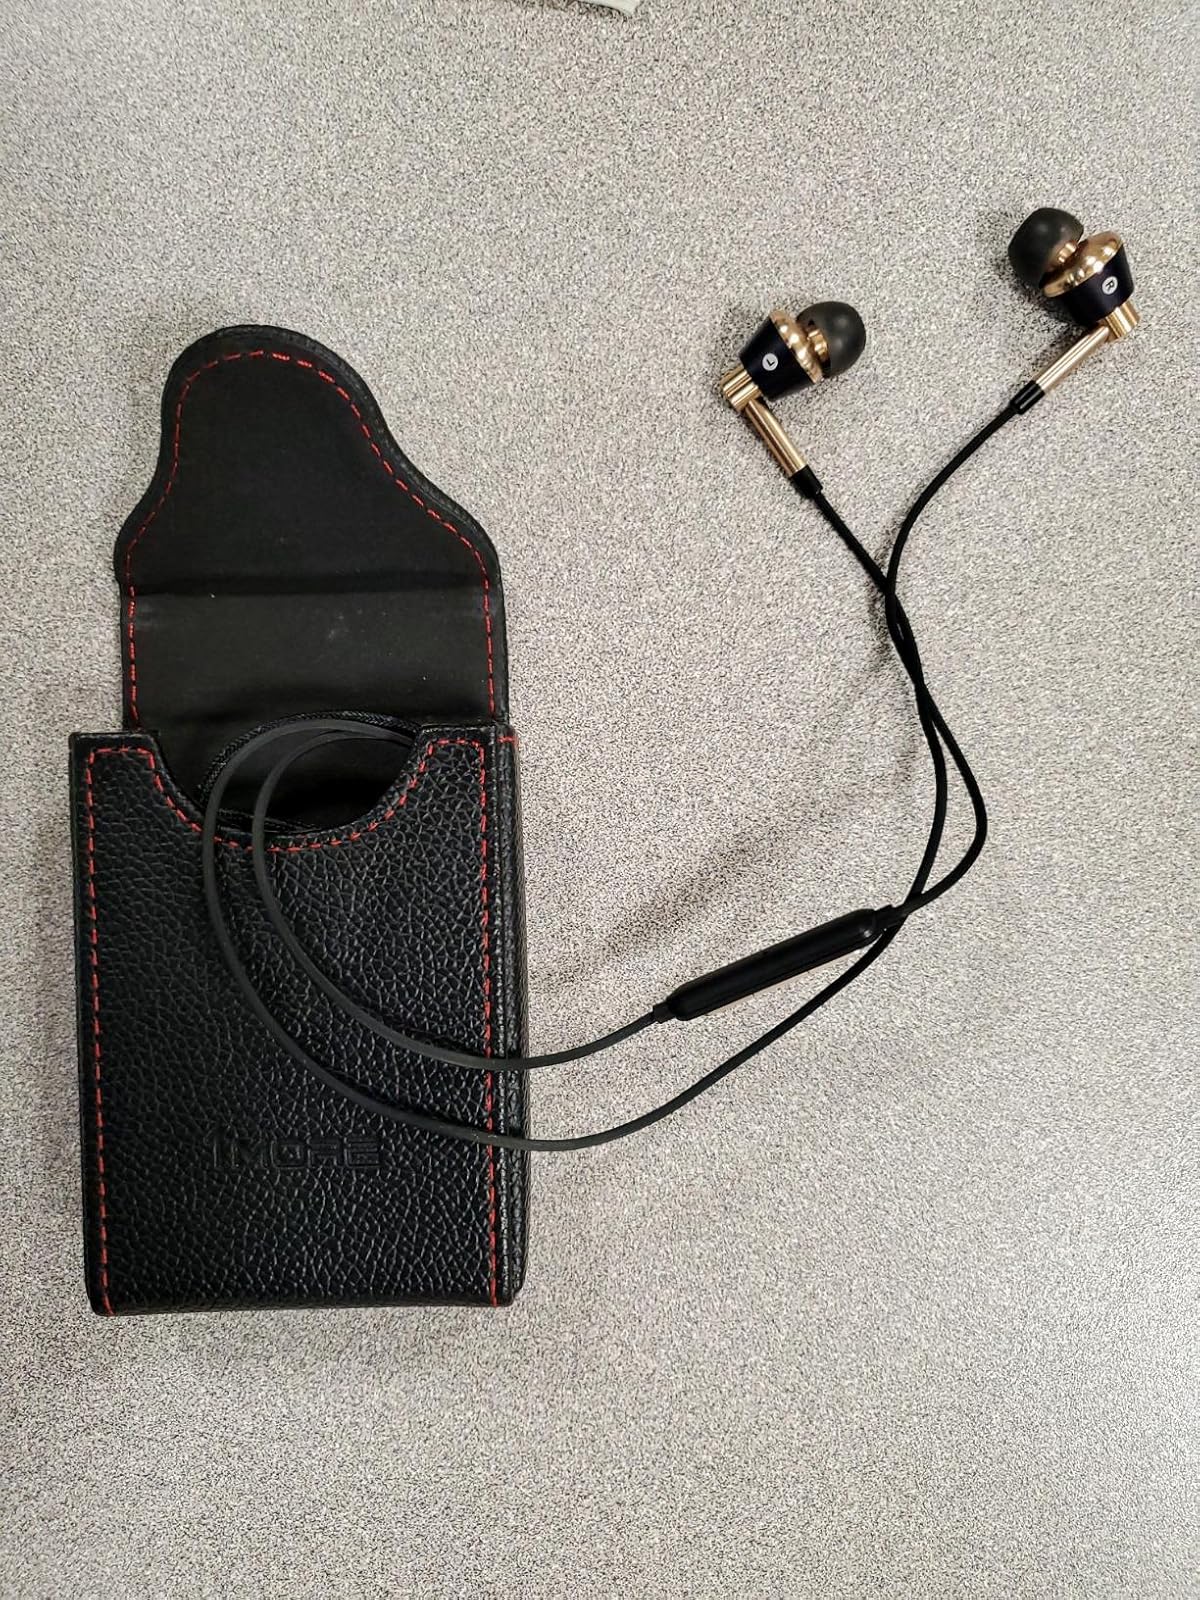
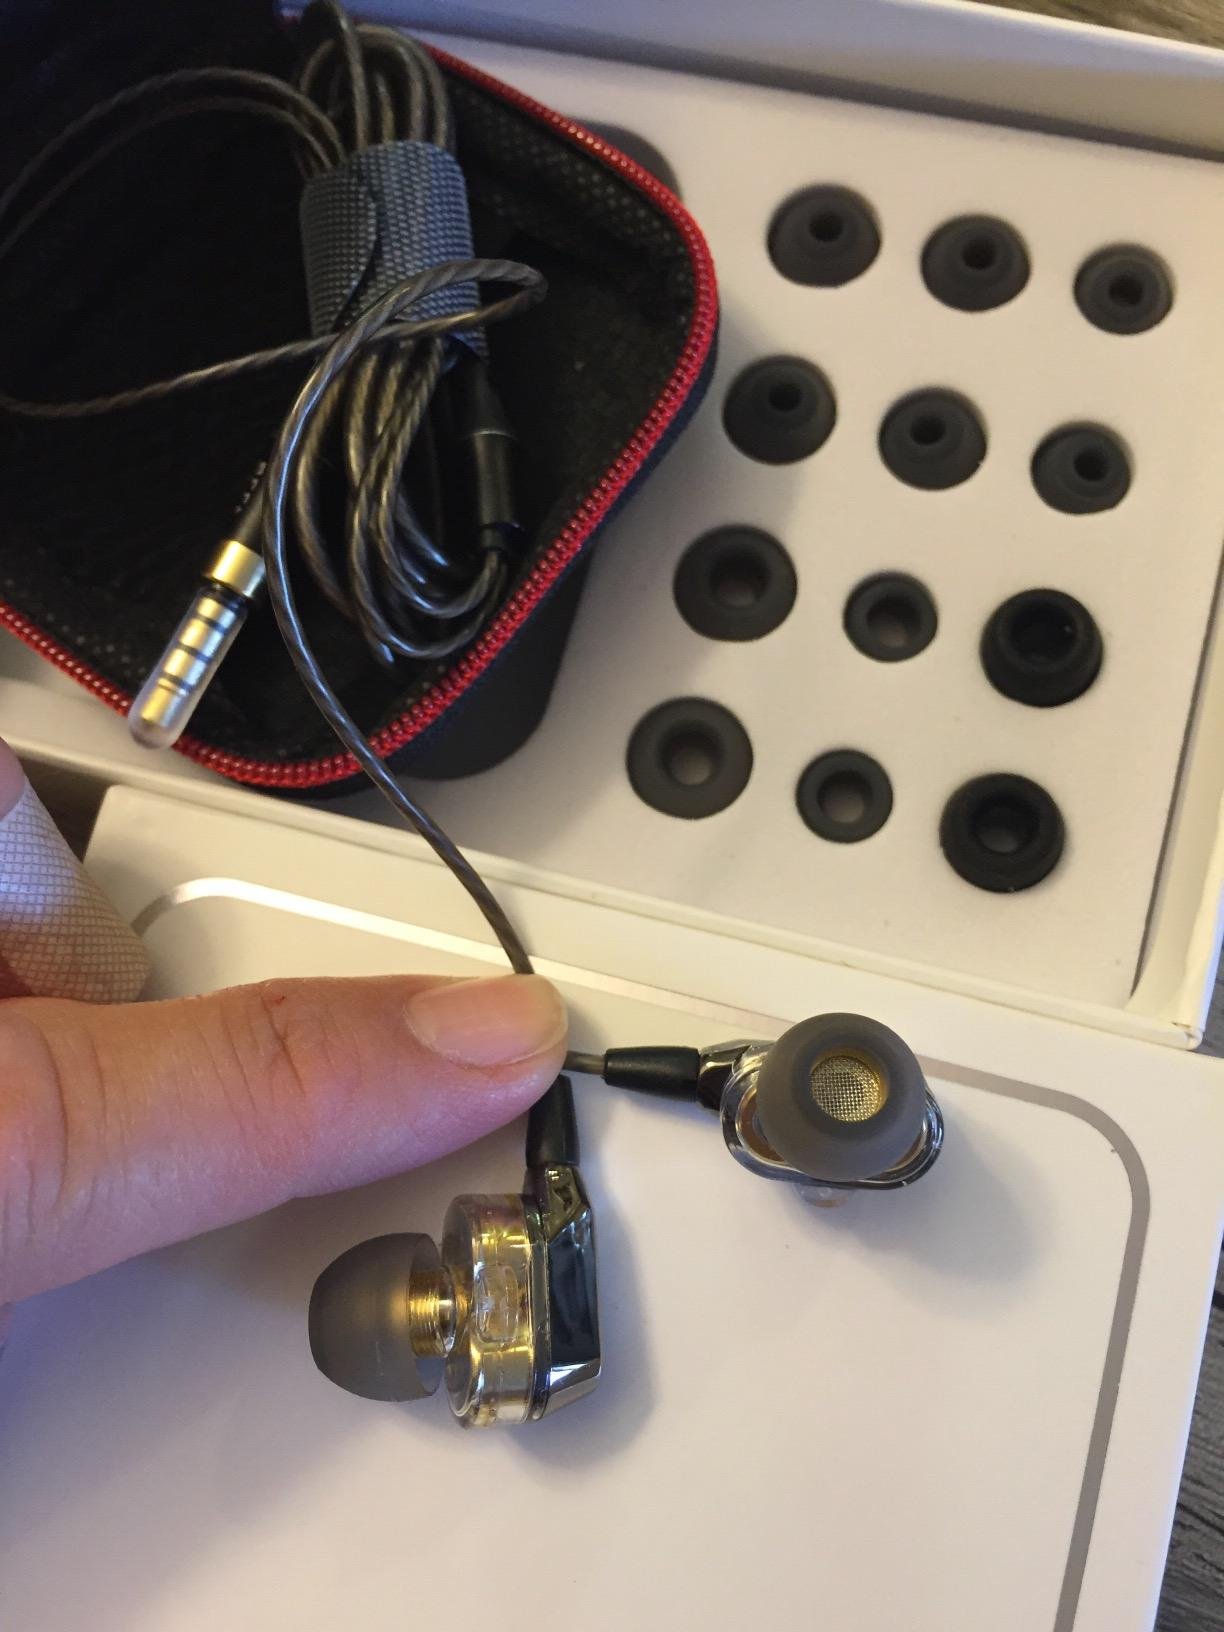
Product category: headphones
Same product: no